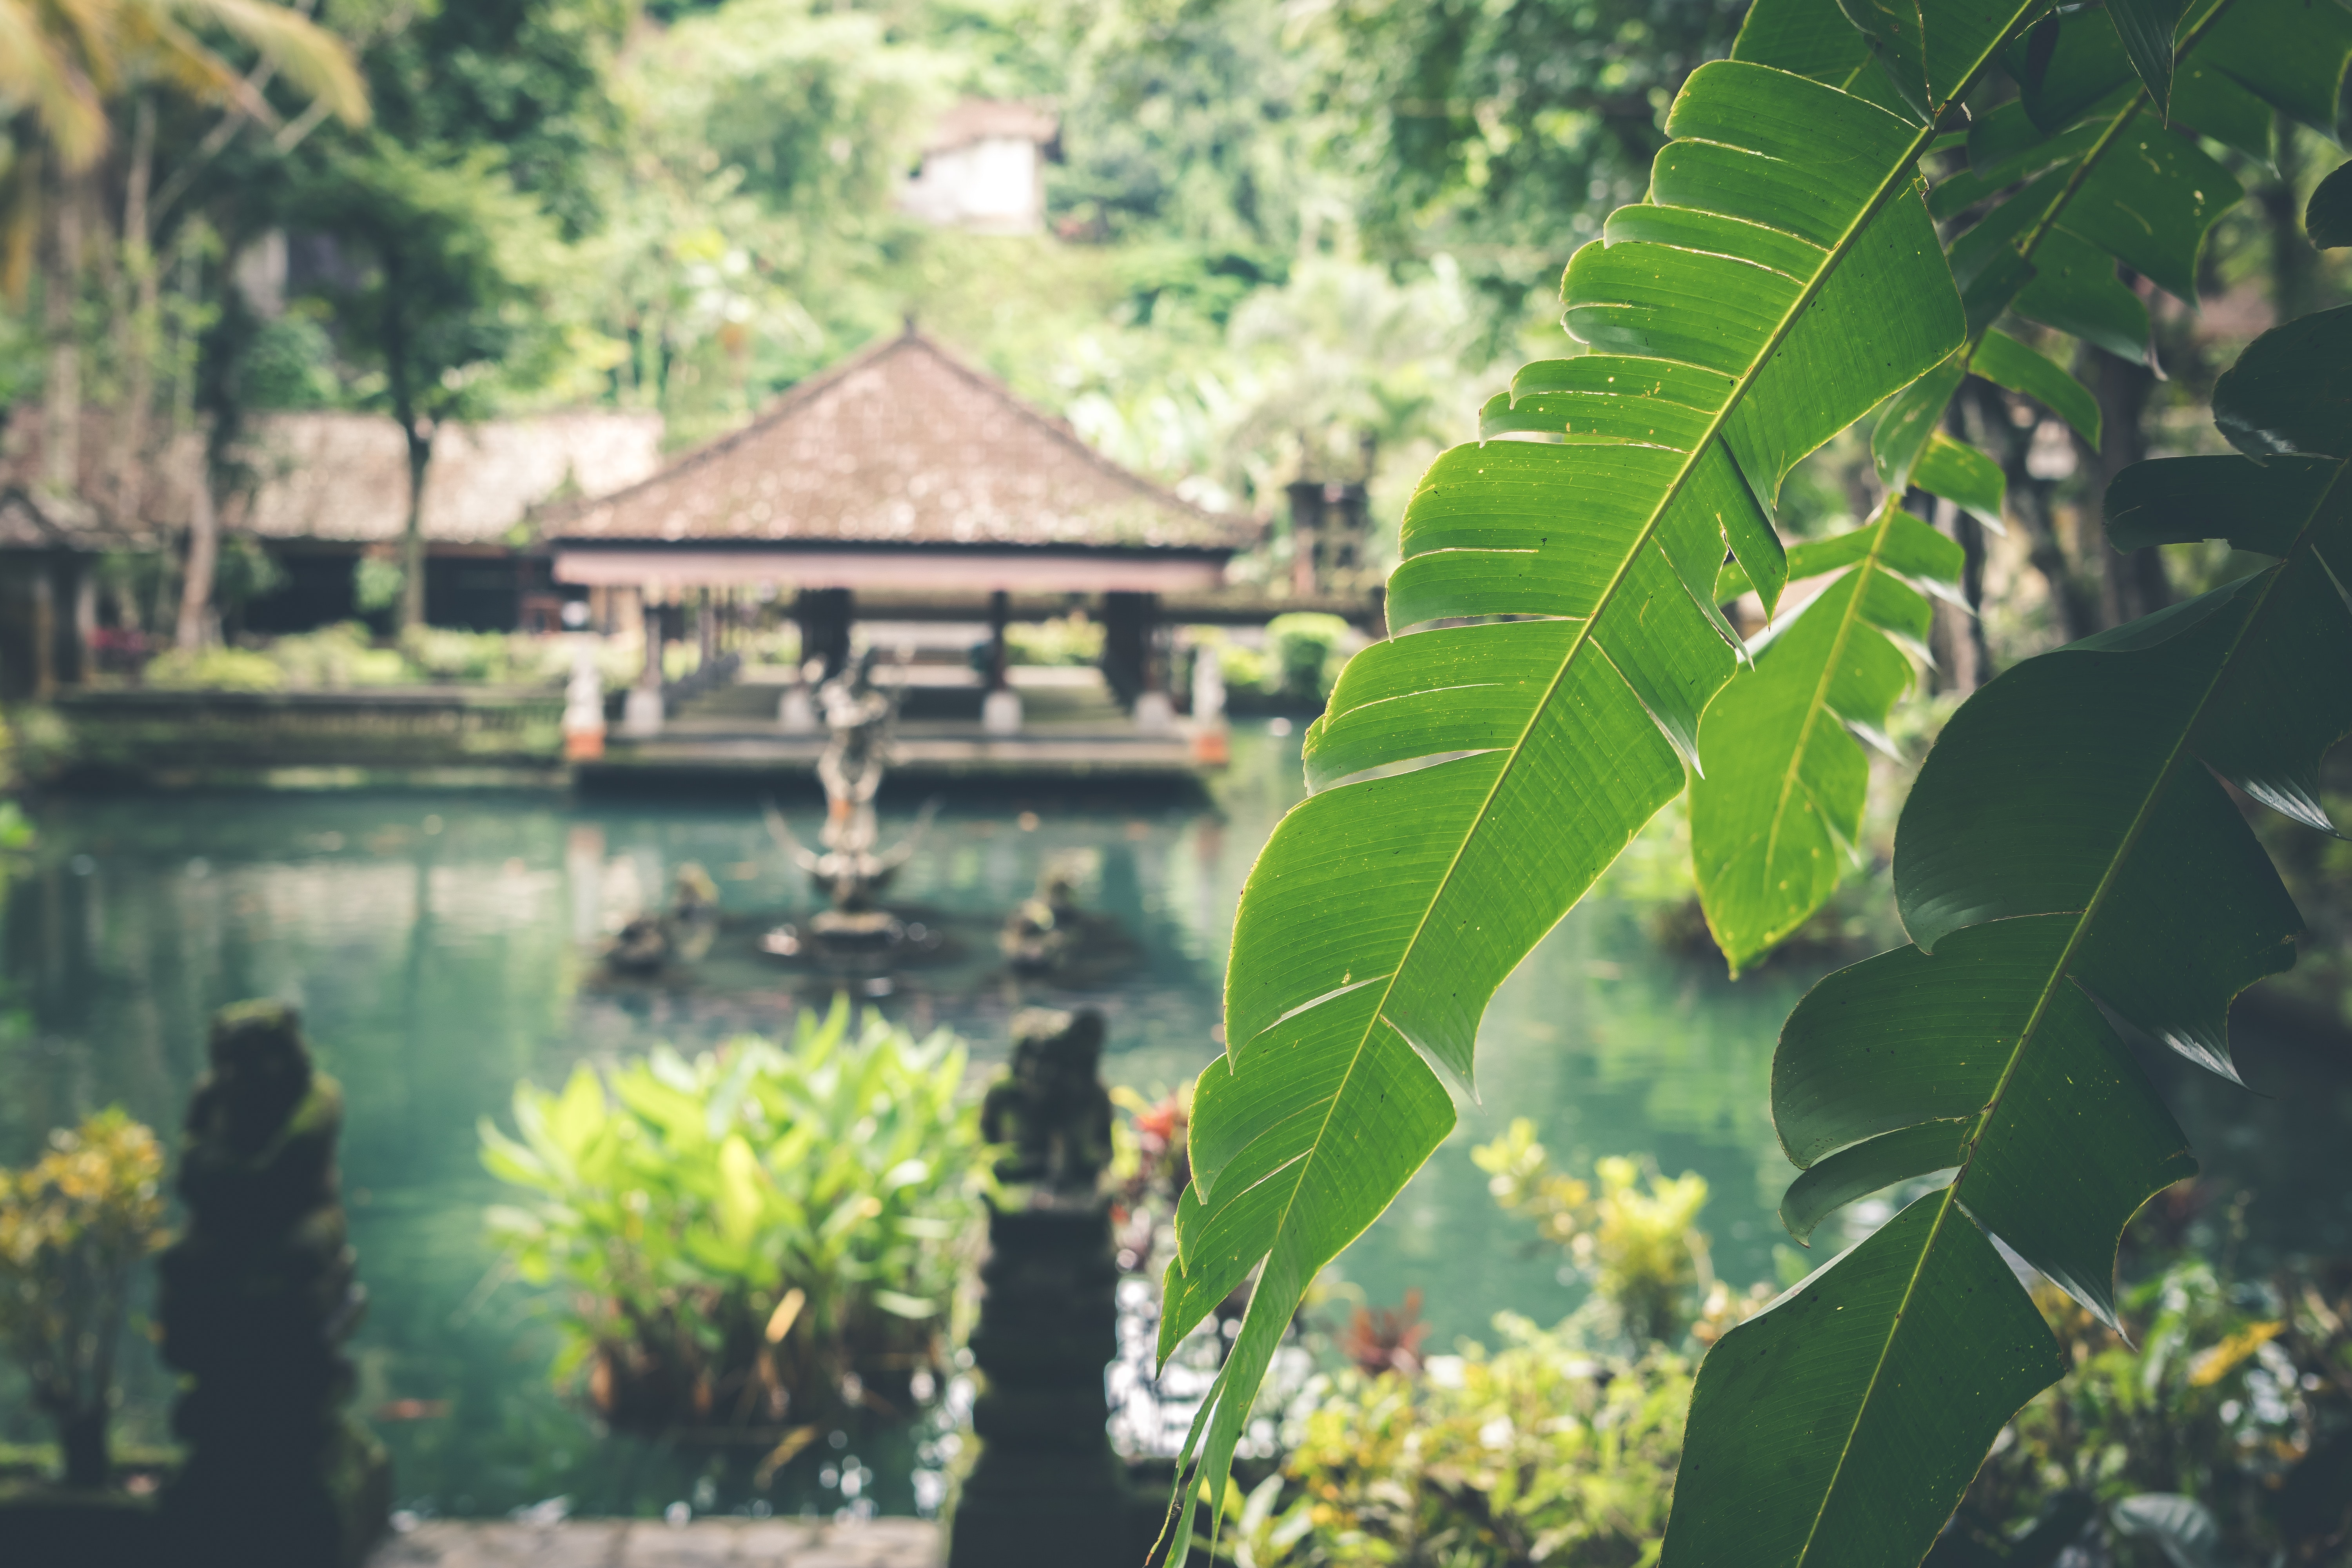
green, leaf, vegetation, tree, water, plant, reflection, plantation, landscape, grass